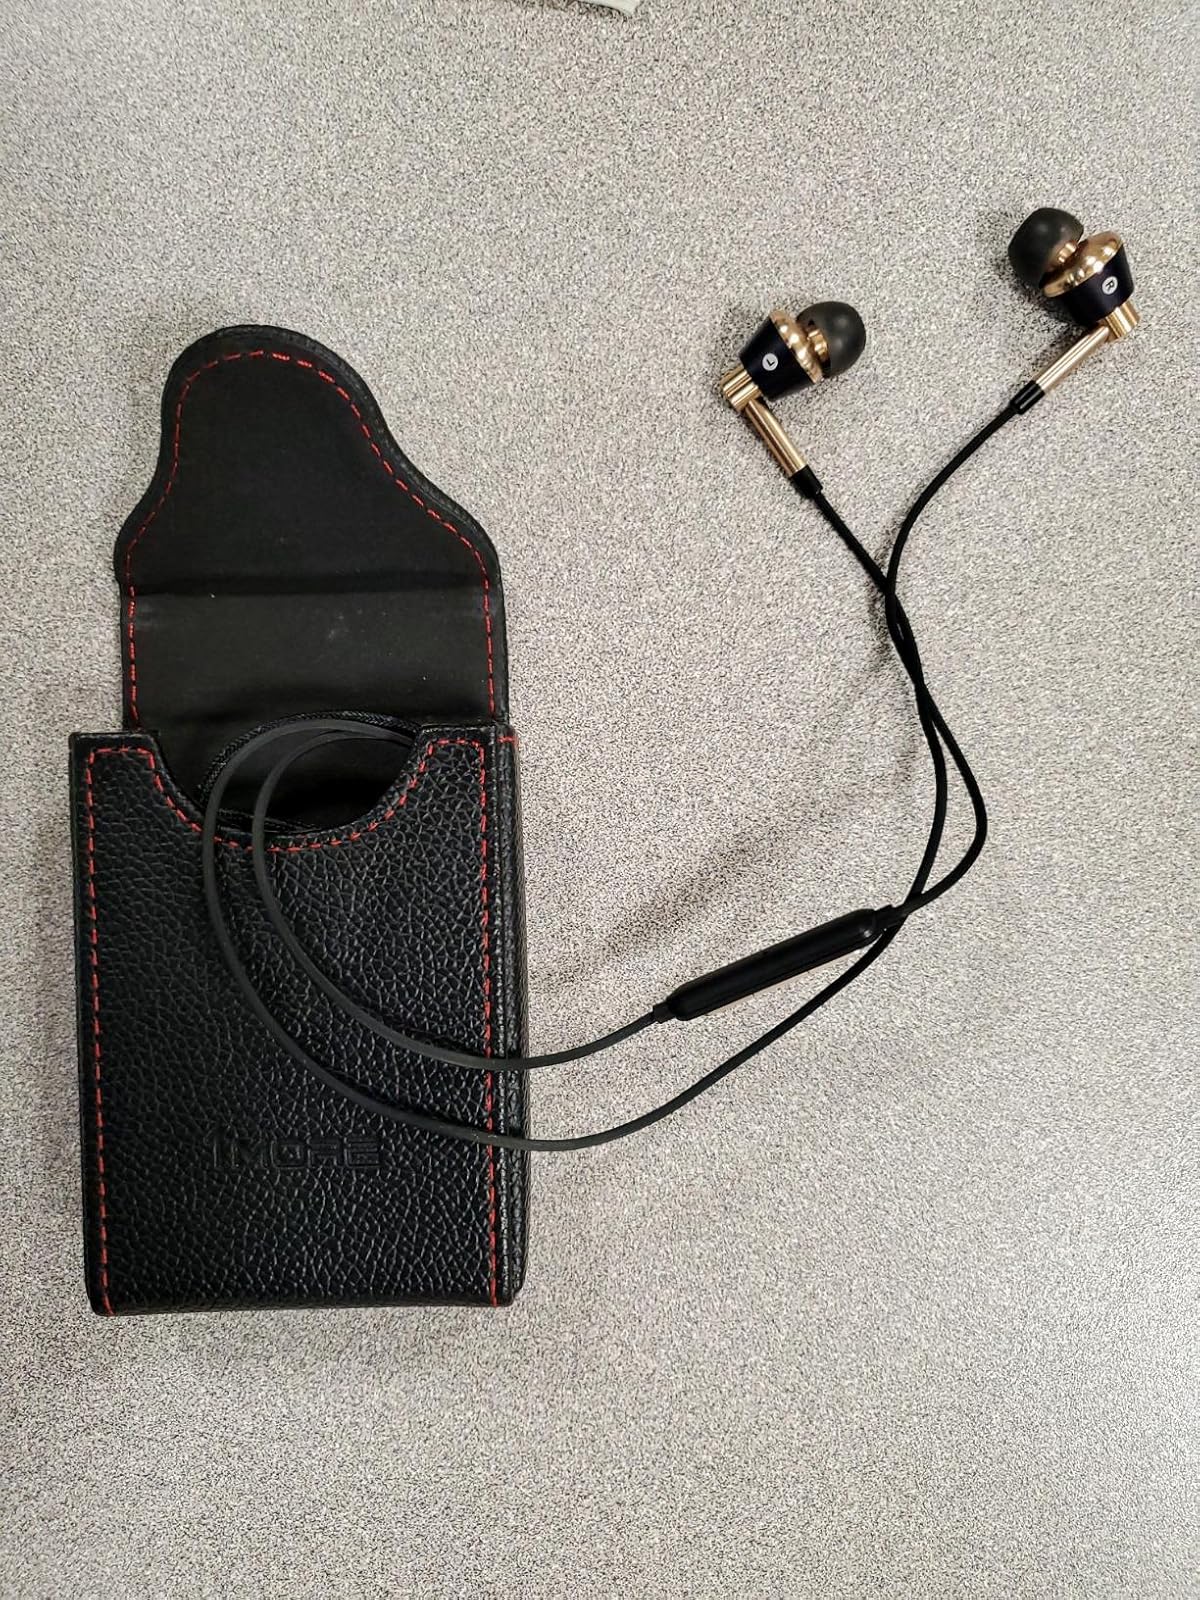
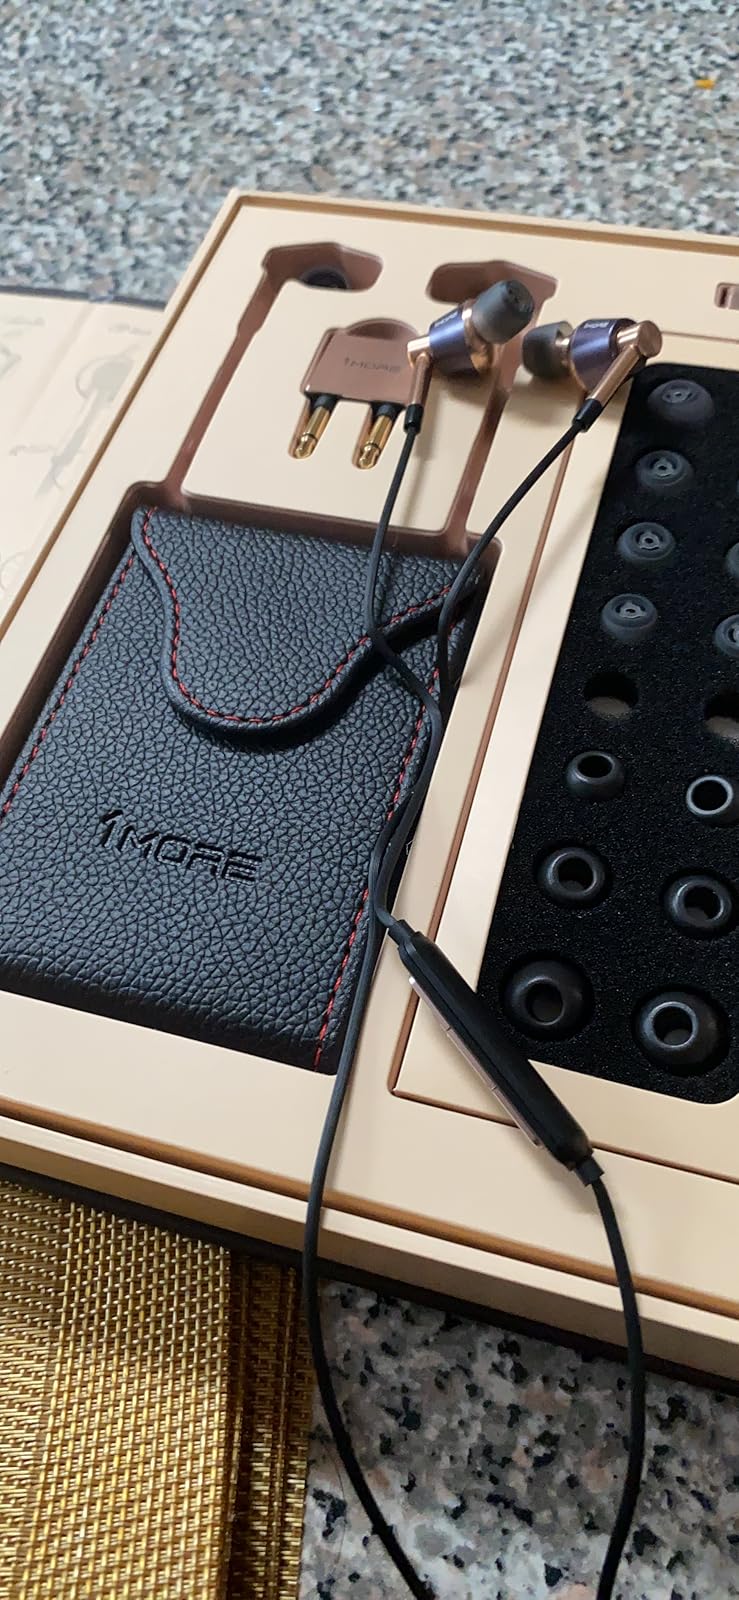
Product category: headphones
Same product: yes